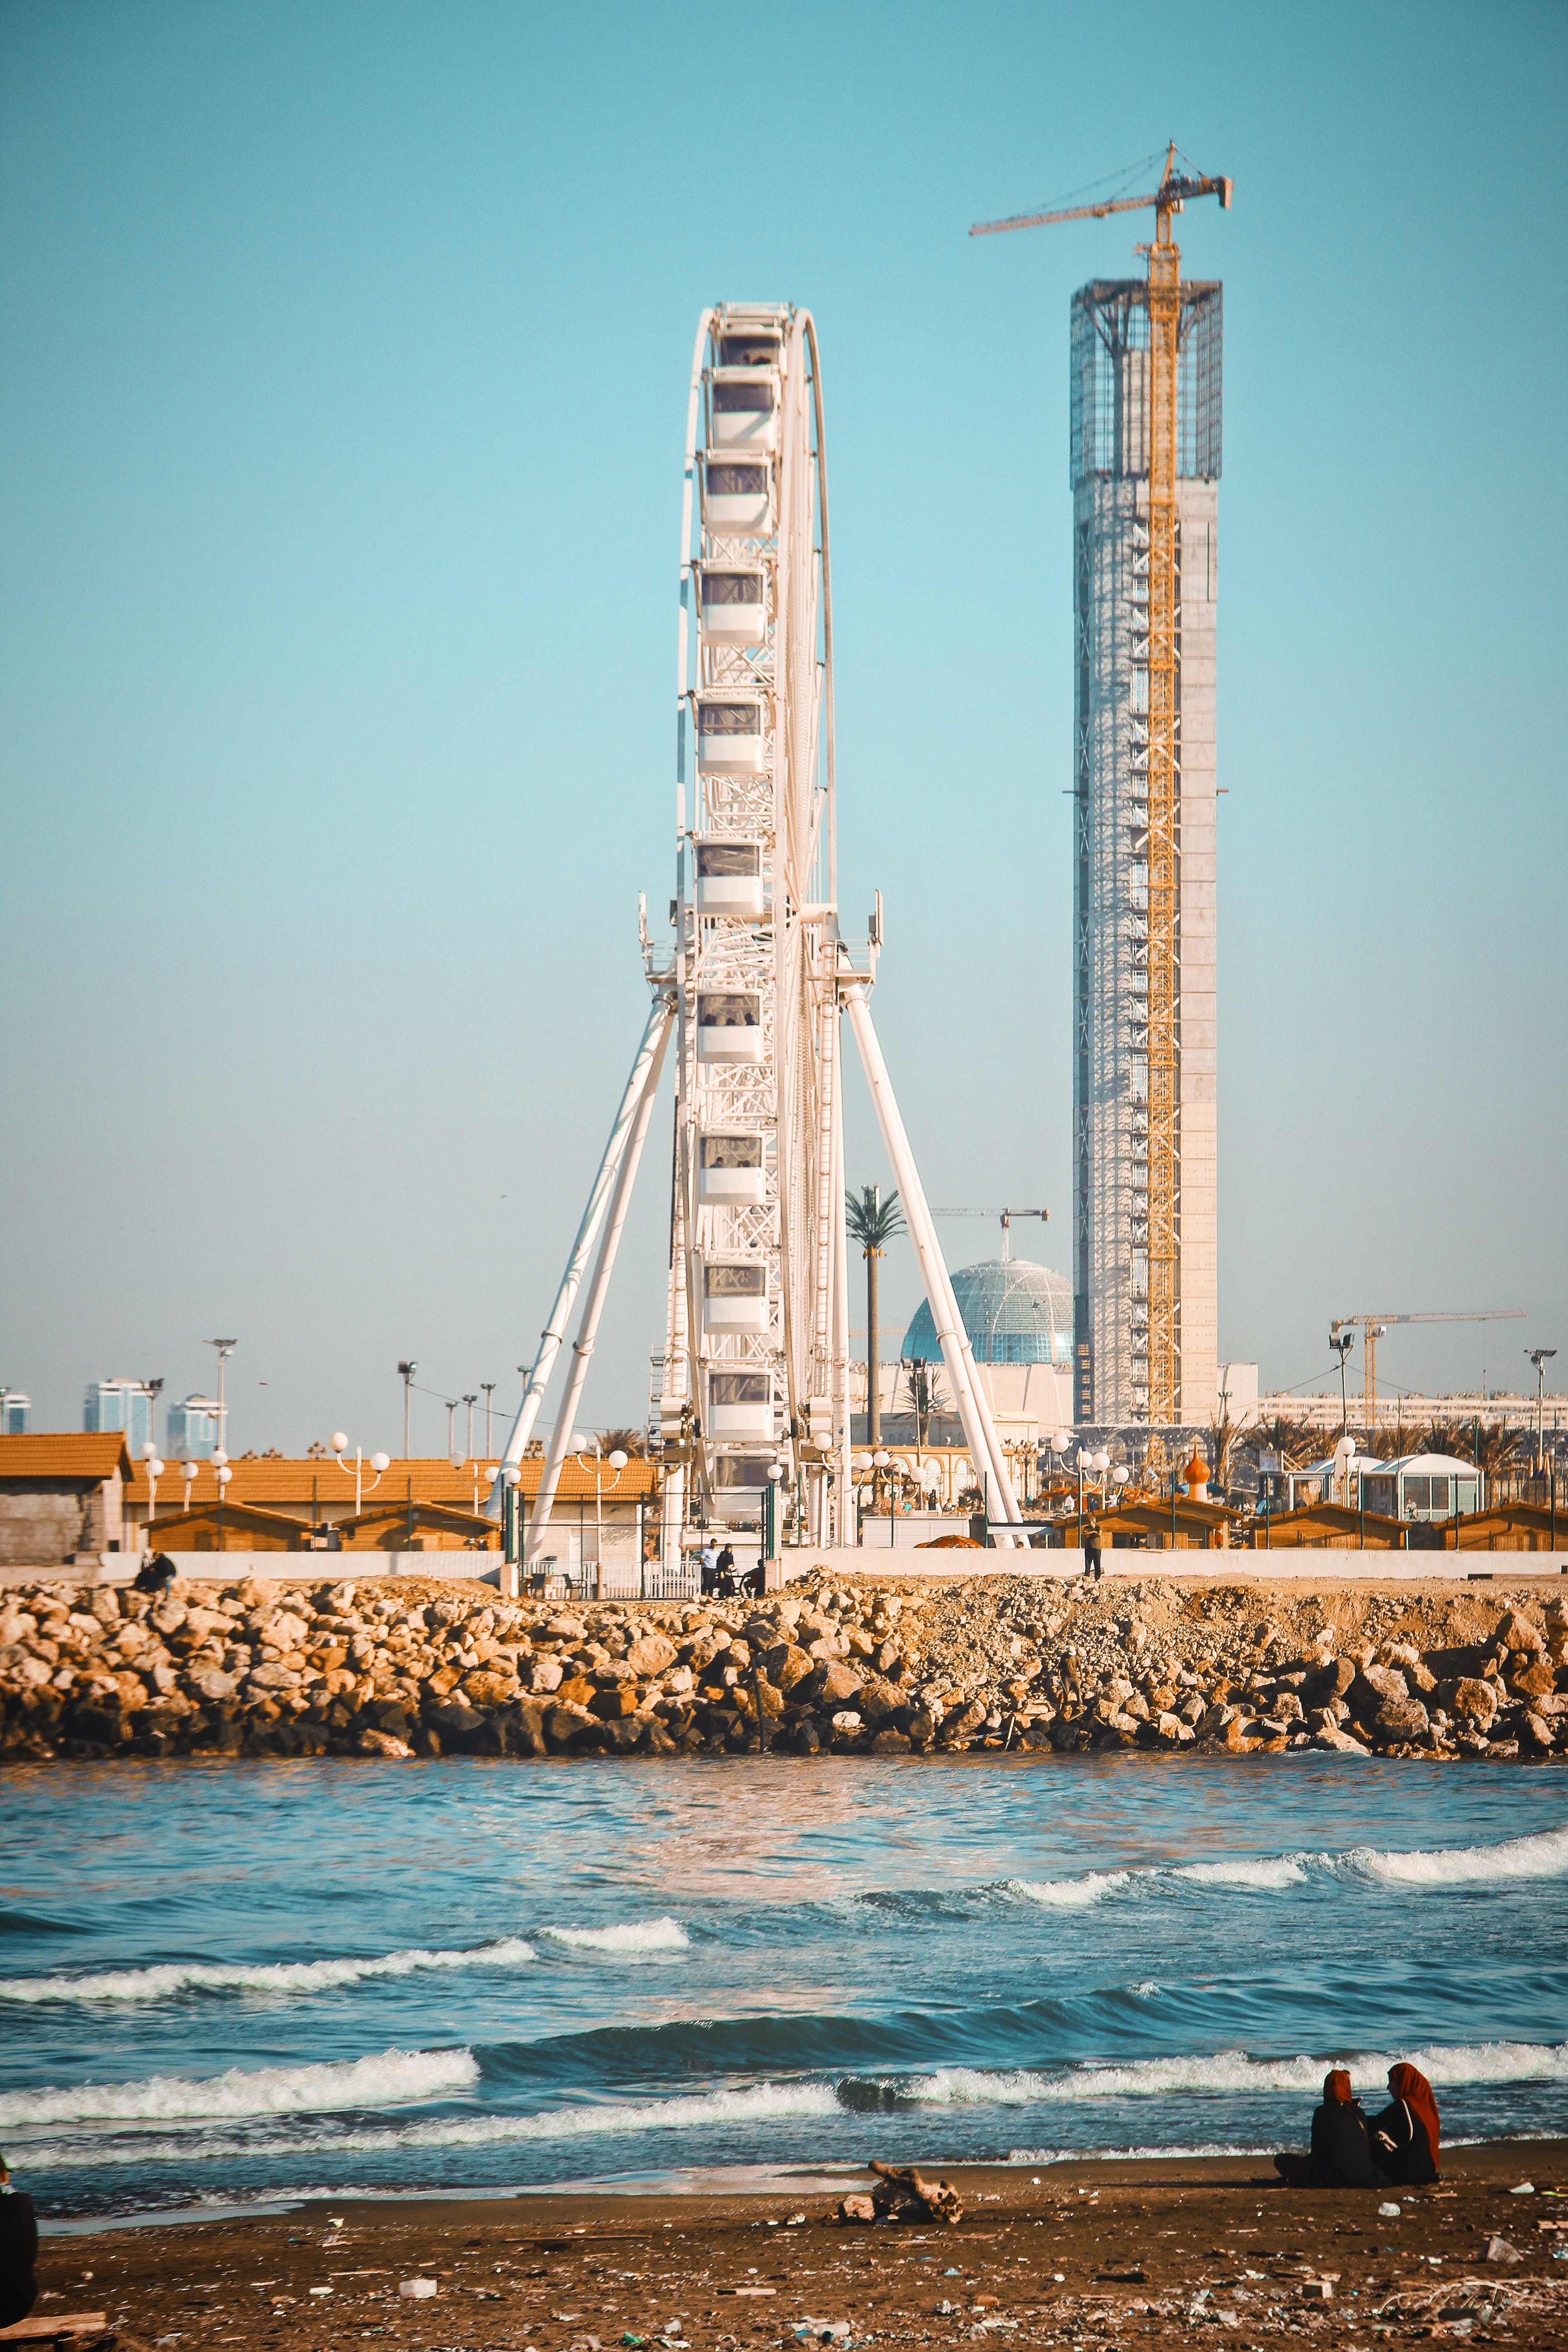
tower, sea, sky, architecture, vacation, vehicle, ocean, city, construction, tourism, skyscraper, tourist attraction, tower block, crane, nonbuilding structure, drilling rig, coast, beach